Hunger Strike Medal

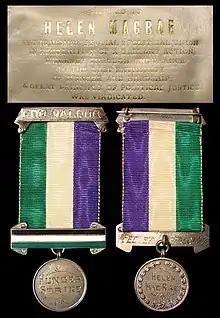
Helen MacRae Hunger Strike Medal, auctioned by Lockdales Auctioneers in 2015. Author: Chris Elmy

Helen MacRae's Hunger Strike Medal in its case was auctioned in 2015 to a private collector, for £12,300, Lockdales Auctioneer's auction manager, James Sadler said 'These are among the most historically important items we have ever dealt with.'